Cooper Avenue Row Historic District

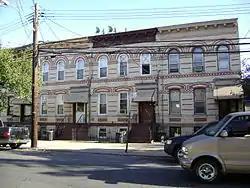

Cooper Avenue Row Historic District is a national historic district in Glendale, Queens, New York. It includes seven contributing buildings built in 1915. They consist of two story, flat front brick rowhouse dwellings with one apartment per floor. They are constructed of yellow brick with burnt orange brick details. They feature some of Glendale's most striking and elaborate brickwork.